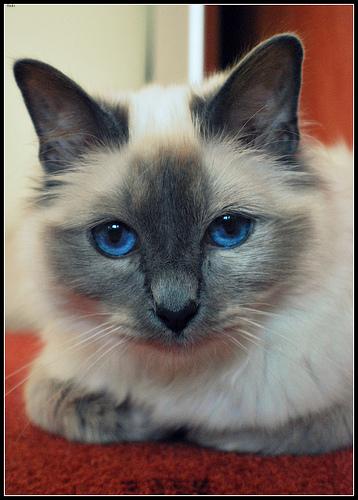
Breed: Birman